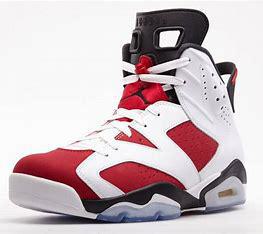
Brand: Jordan
Model: 6 Retro